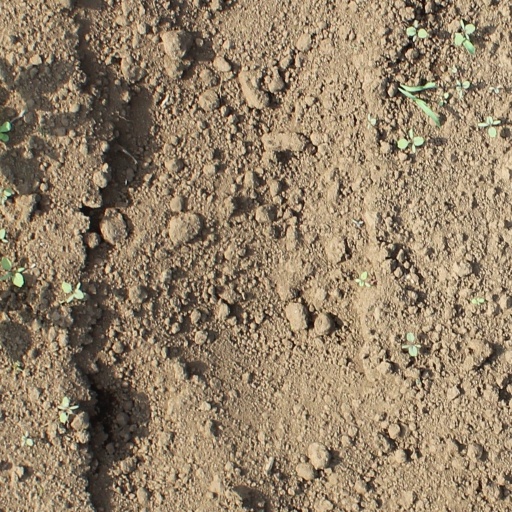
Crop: soybean